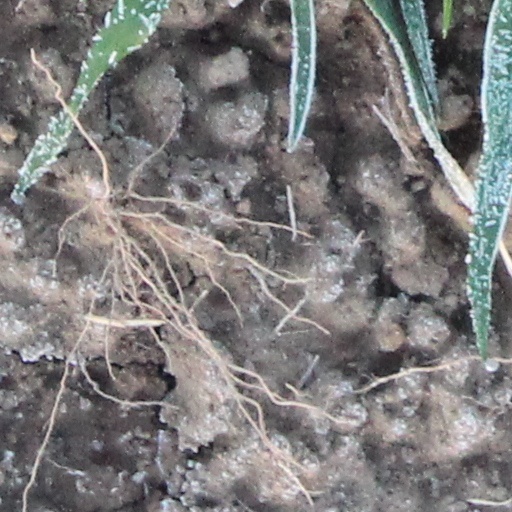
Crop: wheat